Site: brandenburg
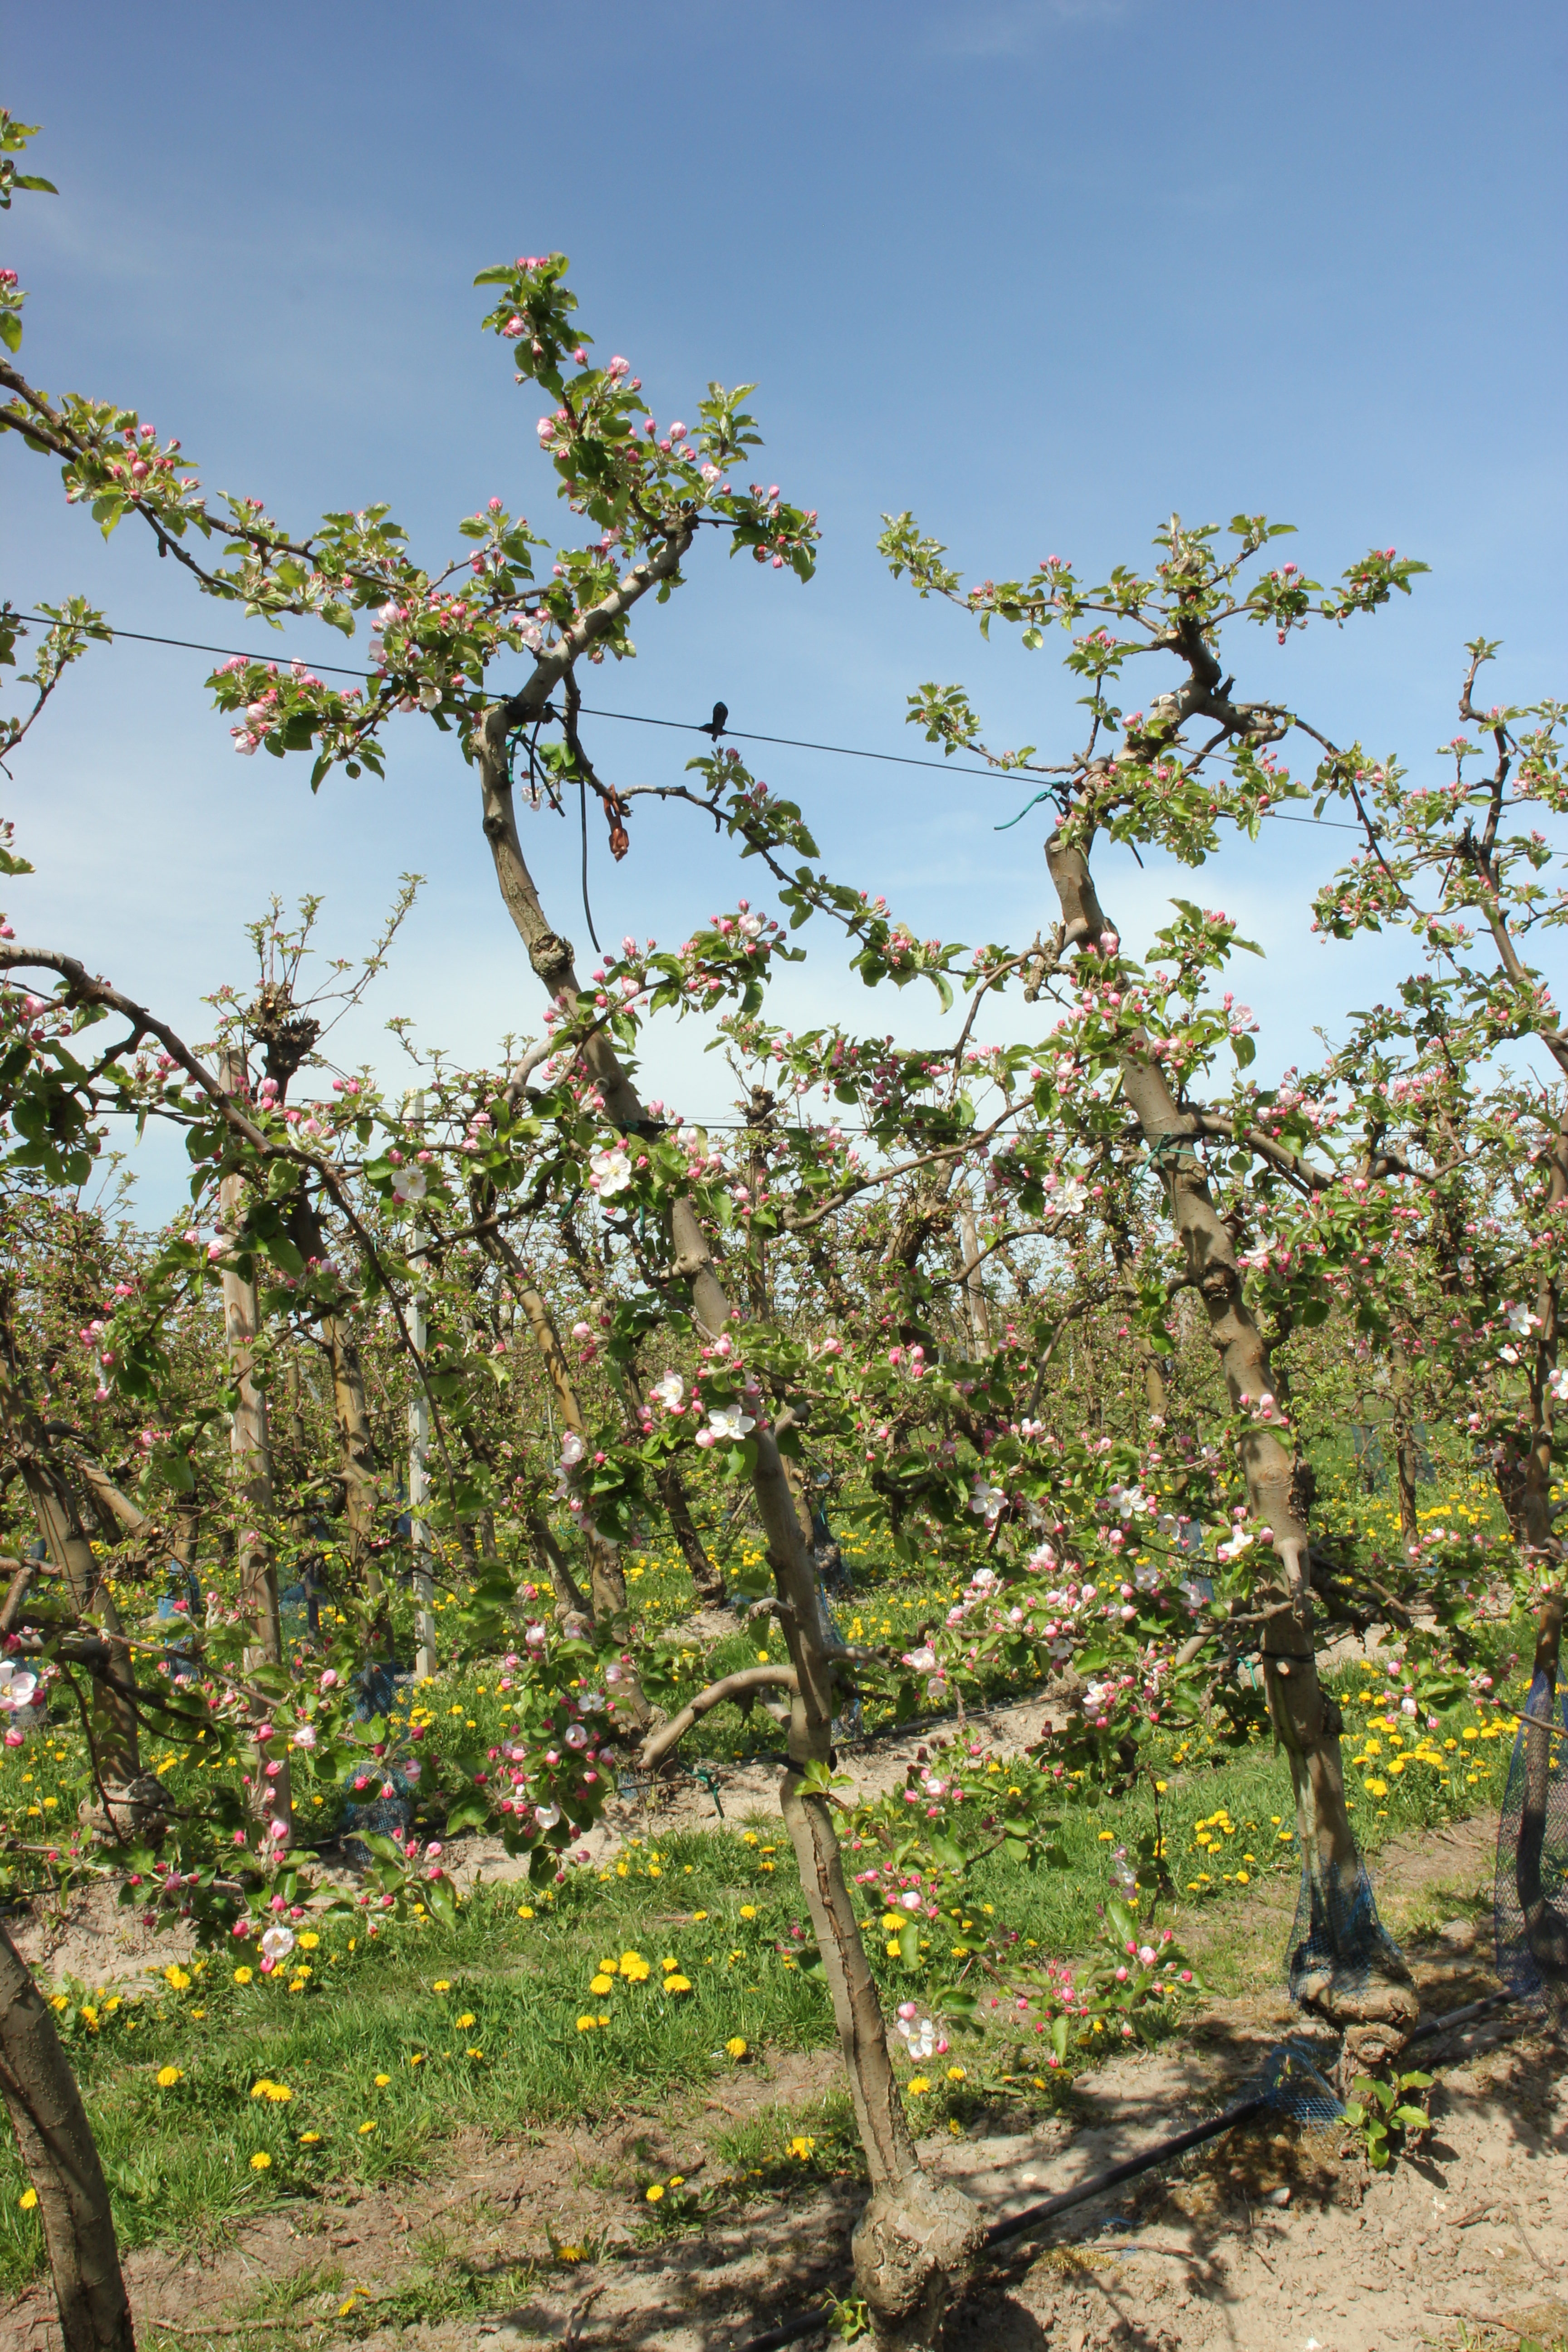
Growth stage (BBCH 57): Inflorescence emergence